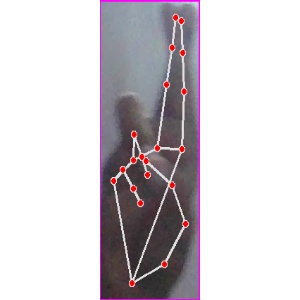
अक्षर: र